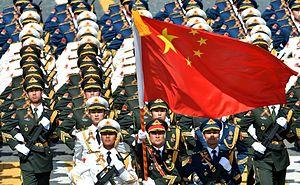
Le défilé militaire du Jour de la Victoire de 2015, qui a eu lieu le 9 mai 2015 sur la place Rouge, à Moscou, en Russie, commémore le 70ᵉ anniversaire de la fin de la Seconde Guerre mondiale en Europe, la Grande Guerre patriotique pour les Russes et leur victoire sur le Troisième Reich.